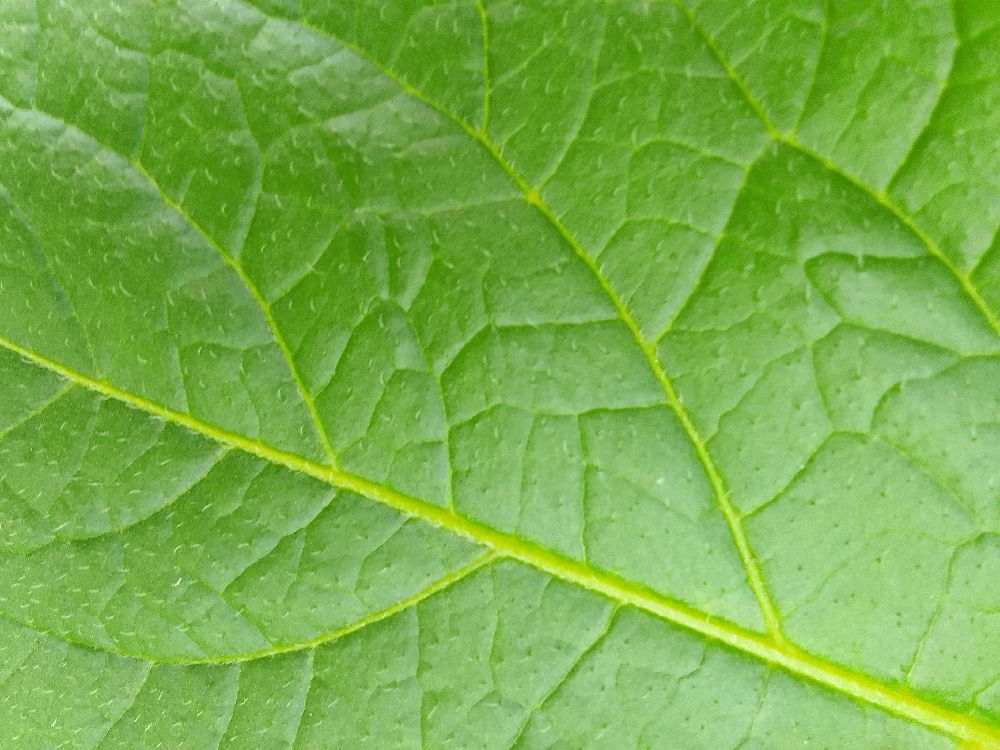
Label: Healthy